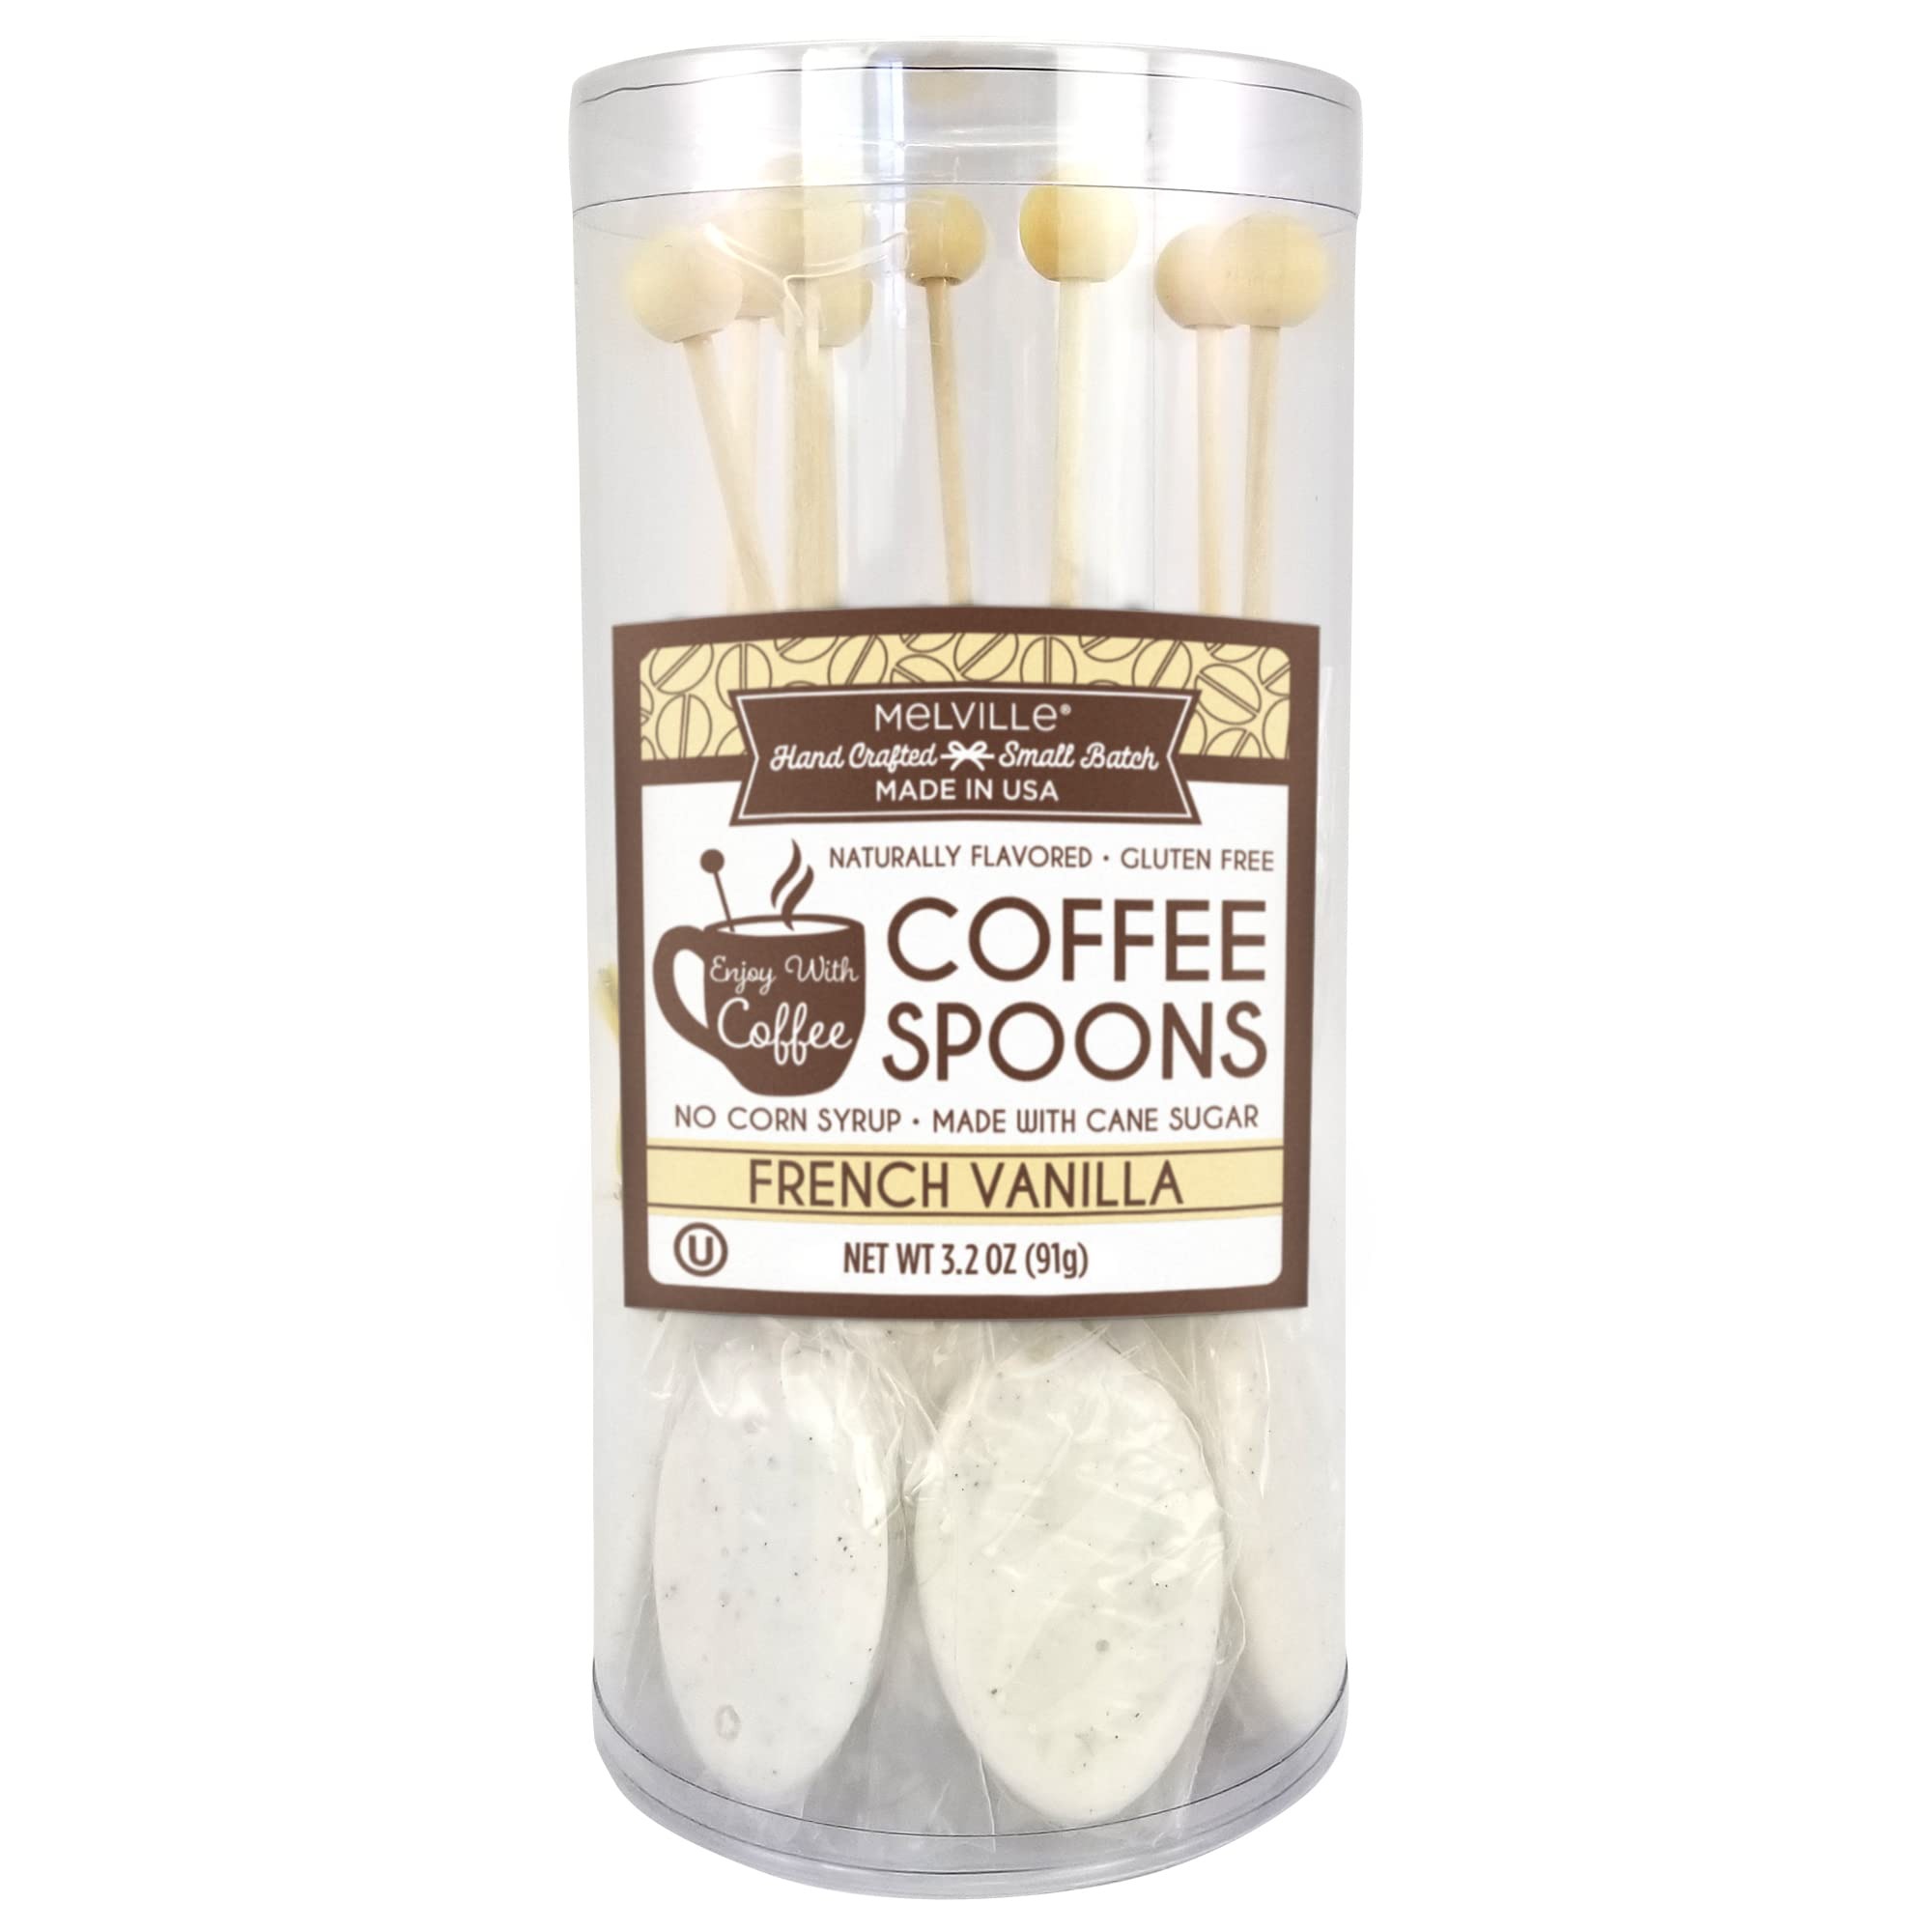
Item Name: Melville Candy Gourmet Coffee Spoons - Naturally Flavored Stirrers for Beverages - Sweetened French Vanilla, 8 Count
Bullet Point 1: Includes 8 individually wrapped French Vanilla flavored hard candy spoons on wooden ball sticks
Bullet Point 2: Perfect for flavoring hot beverages like your morning cup of coffee or favorite black tea
Bullet Point 3: Simply place French Vanilla spoon into hot drink and stir to add sweet vanilla flavor
Bullet Point 4: Great party favor, gift, and a convenient sweetener to keep at home or in the office
Bullet Point 5: Each Melville Candy coffee spoon is handmade for the highest quality - slight variations may occur
Product Description: Melville Candy Company is a family owned confectionery company that has used beloved family recipes to produce gourmet candies and chocolate treats for over 75 years. Each product is hand-made, packed and inspected in the USA to ensure they are of the highest quality. Their extensive selection of treats include Gourmet Flavor Lollipops, Honey Spoons, and Marshmallows, as well as seasonal & trendy collections that are perfect as gifts, favors, or a treat for yourself!
Value: 8.0
Unit: Count

Price: 19.99